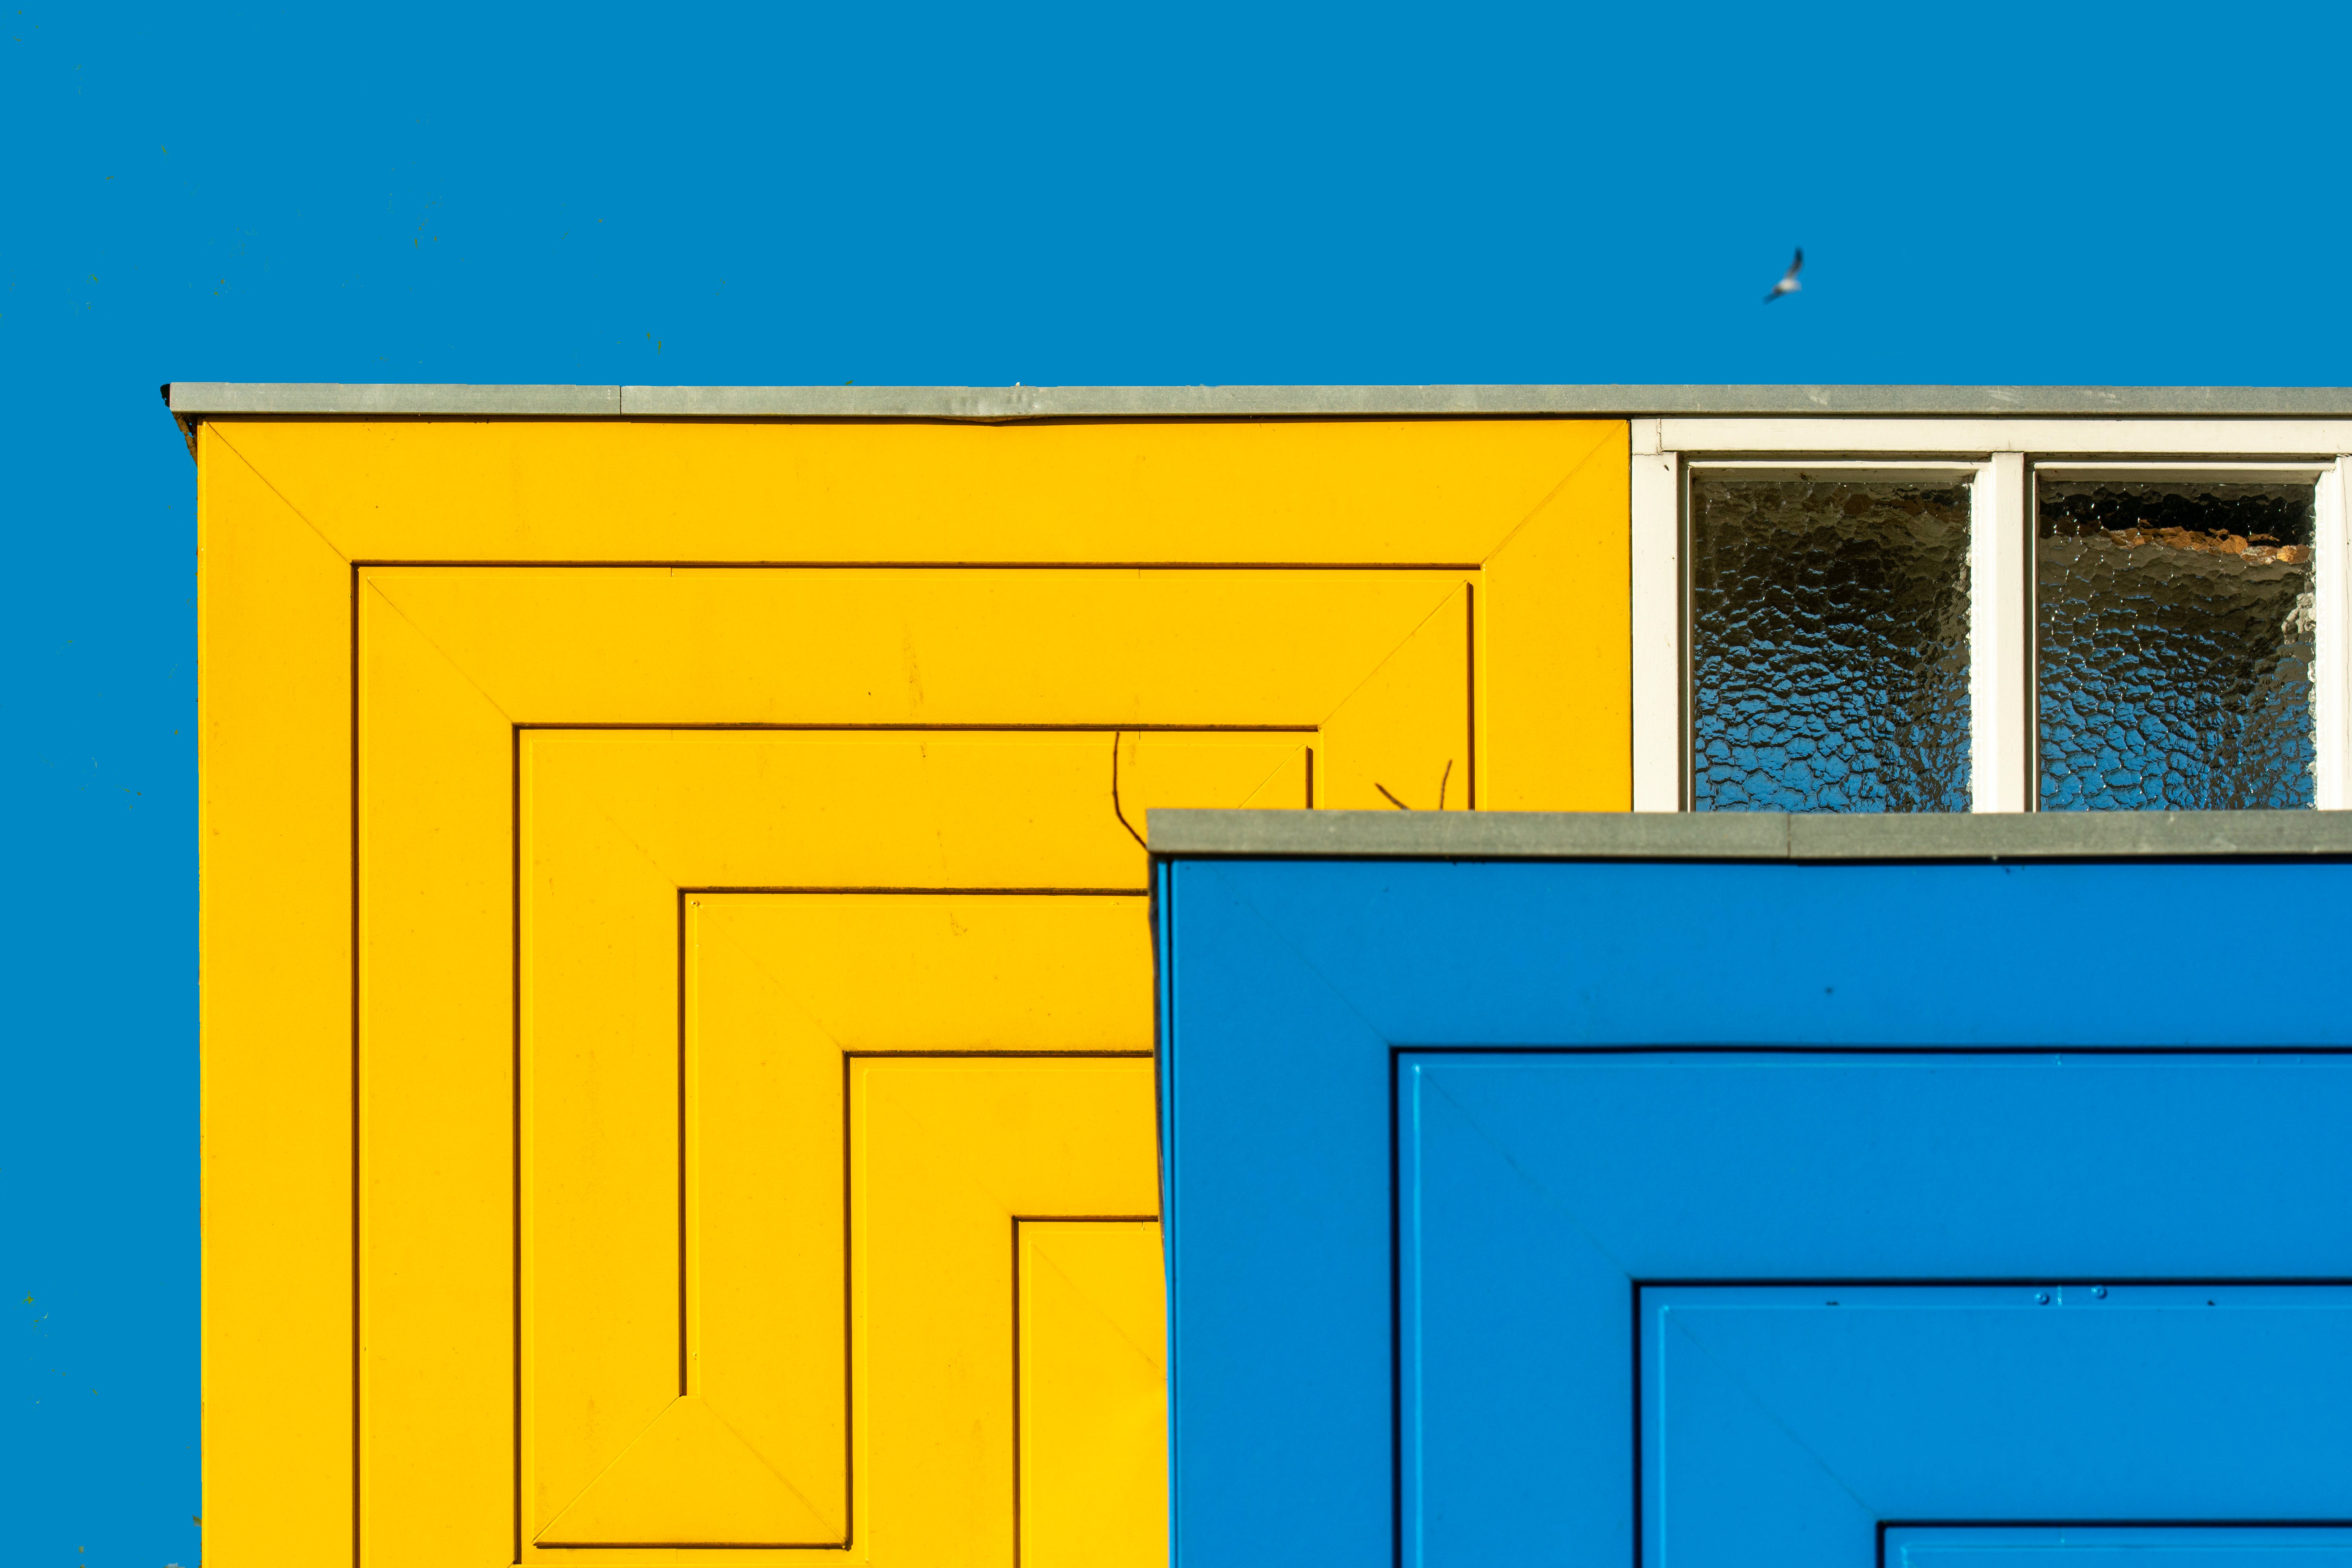
natural, azure, rectangle, window, font, parallel, electric blue, Tints and shades, pattern, facade, slope, symmetry, brand, square, art, number